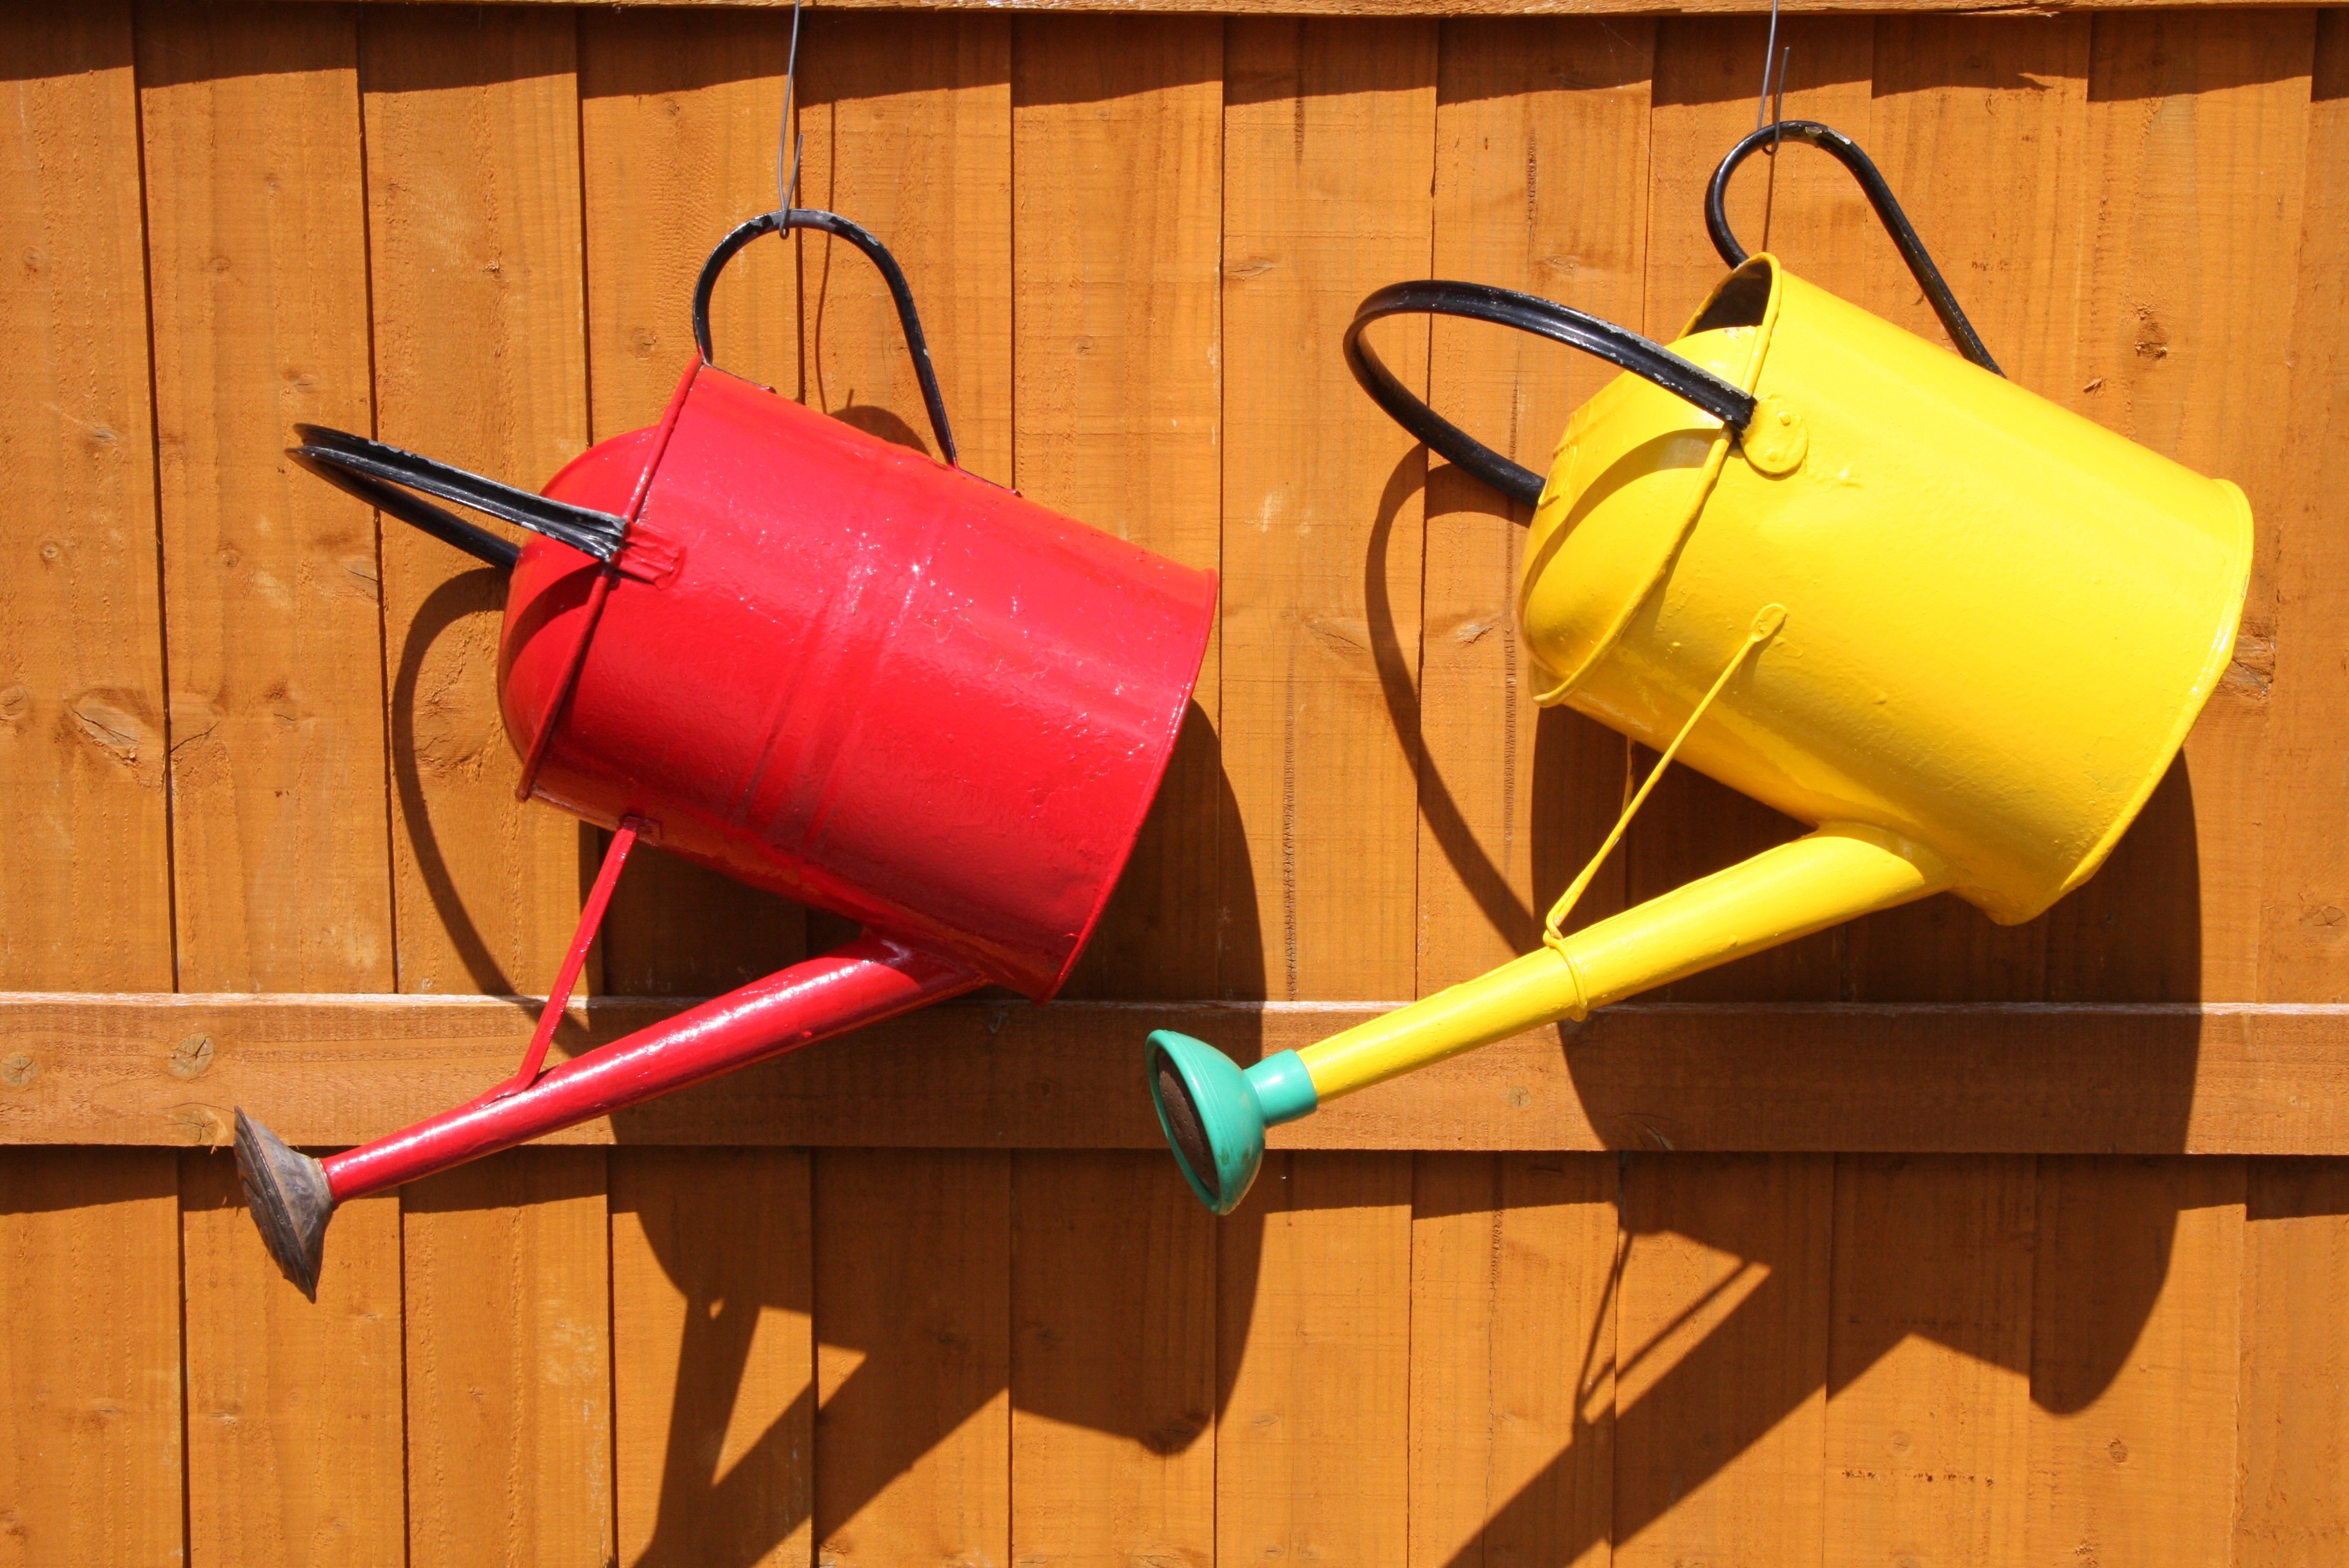
fence, farm, red, yellow, garden, lighting, product, watering can, man made object